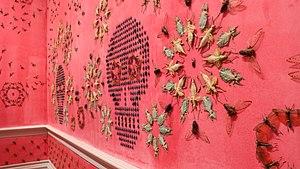
Jennifer Angus, née en 1961 à Edmonton, est une artiste, professeure et auteure canadienne.